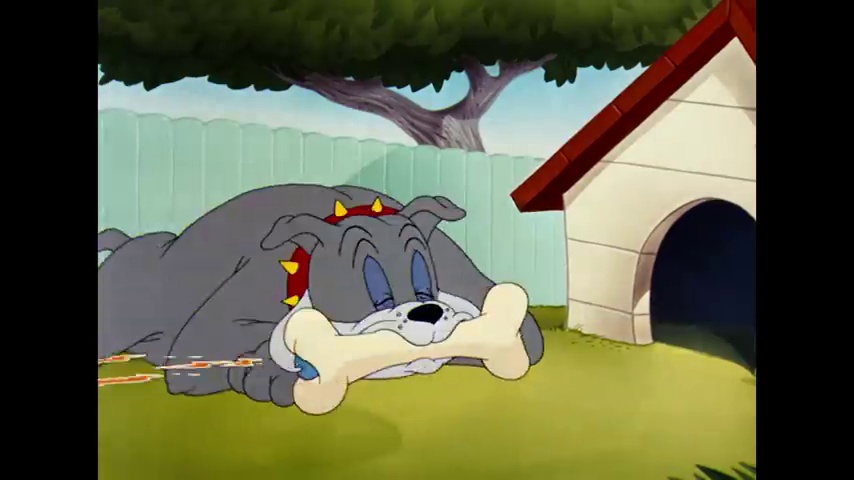
Portrait style: Cartoon Portrait